Question: Please indicate a possible affordance area of the boxing_punching_bag that can be used for punching
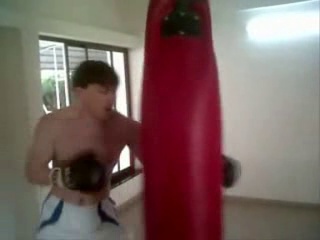
Answer: [137.5, 10, 219.5, 235]